John Stevenson (writer)

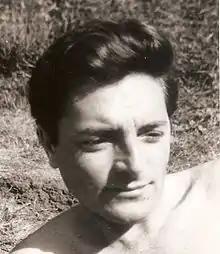
John Stevenson (1968)

John "Steve" Stevenson (10 July 1930 – 27 November 2017) was a British writer who, under the pen name Marcus van Heller, wrote erotic fiction for the "Traveller's Companion" series of Olympia Press publisher (1955–1961). Later he also wrote under the pen name Stephen John.